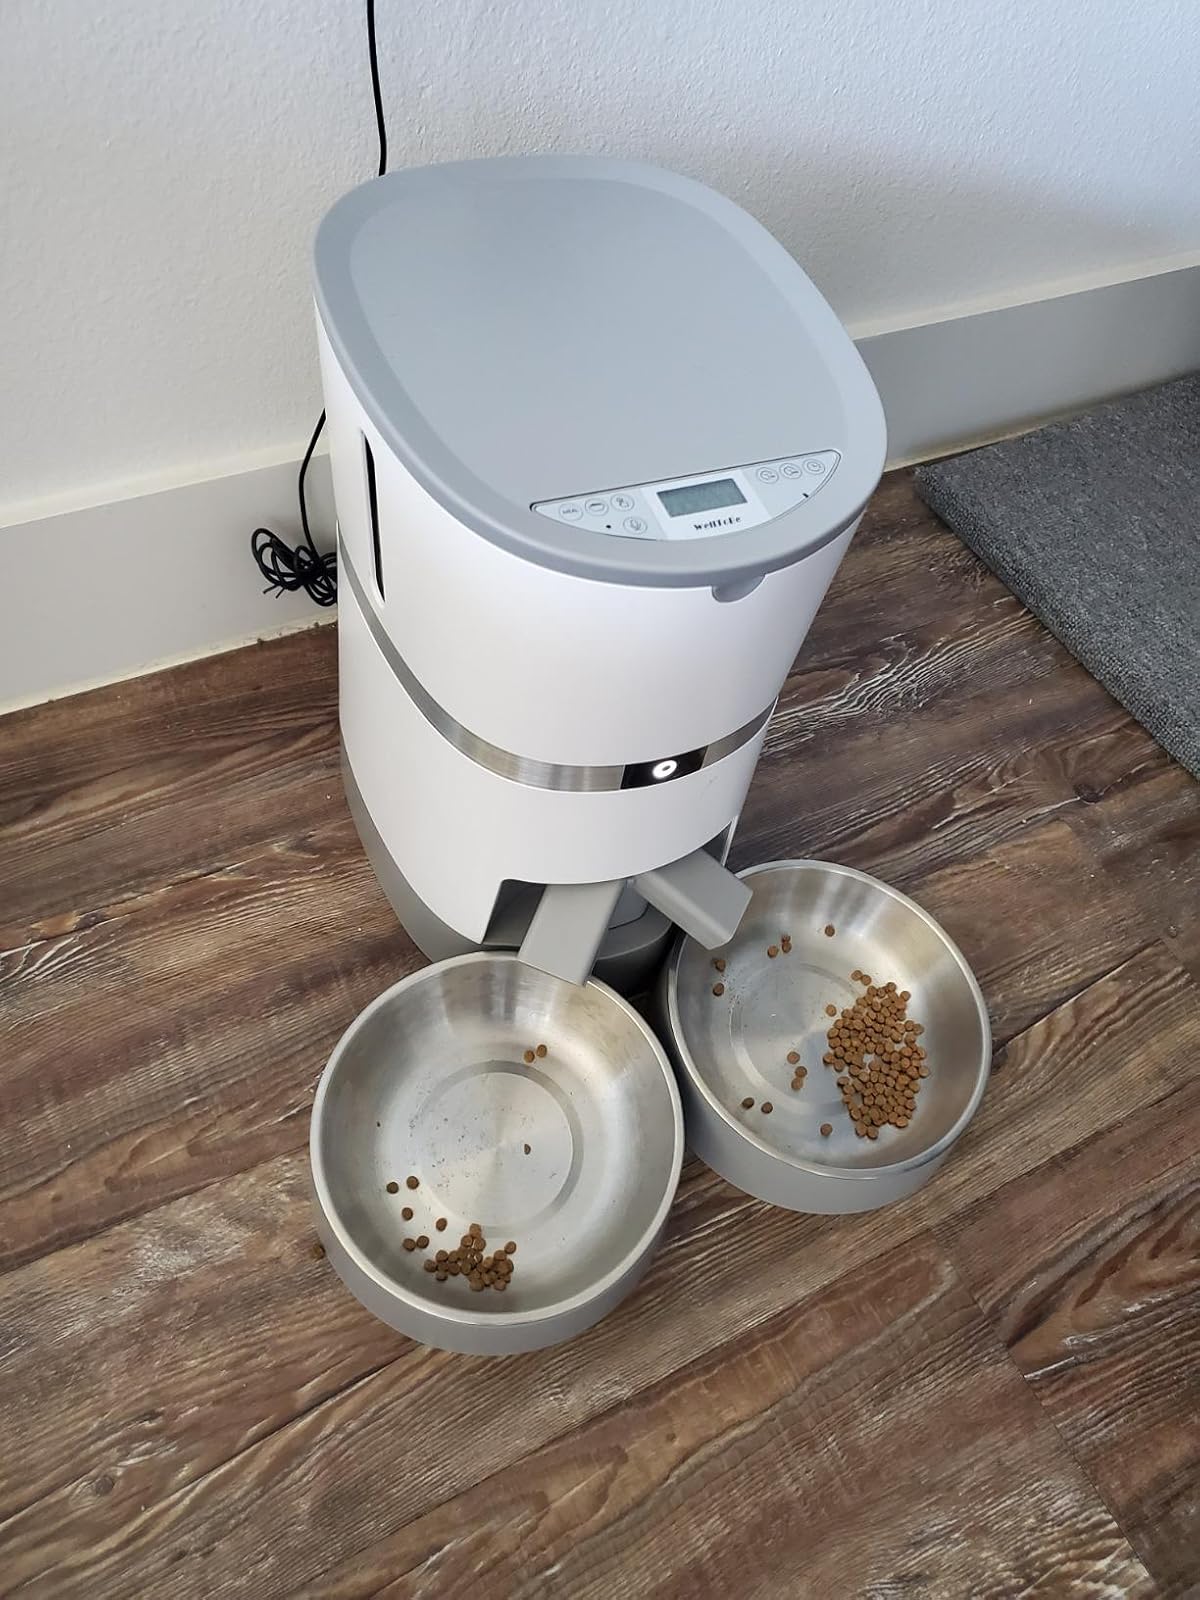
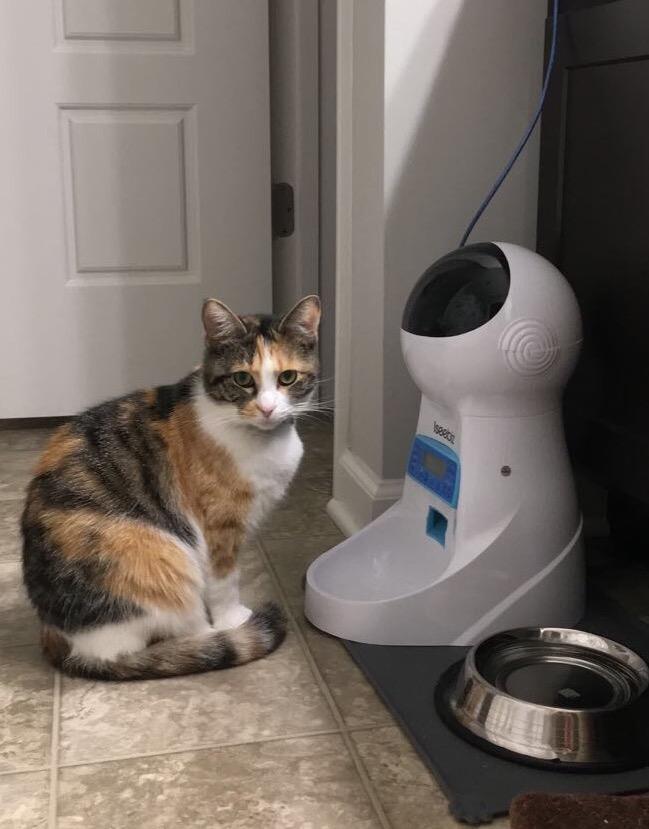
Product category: items_feeder
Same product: no